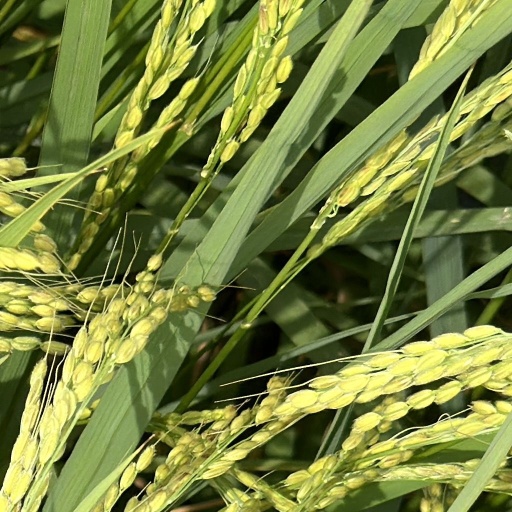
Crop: rice